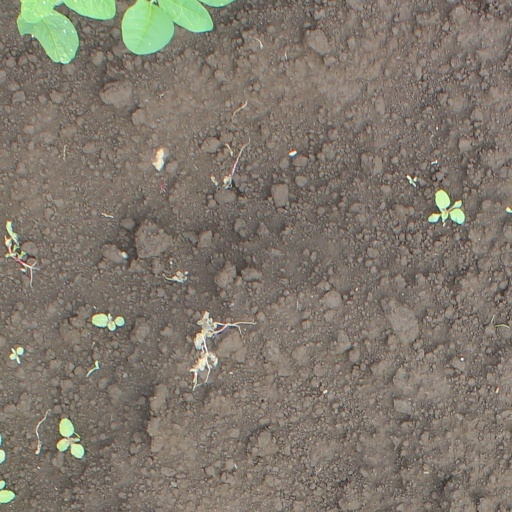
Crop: soybean